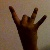
The image shows a hand gesture representing the number 8 in Indian Sign Language.